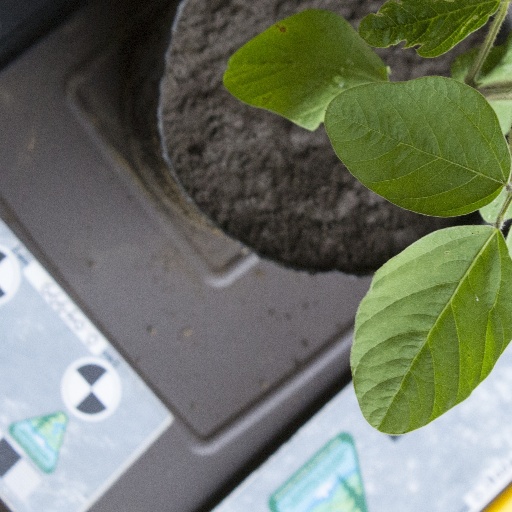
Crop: soybean